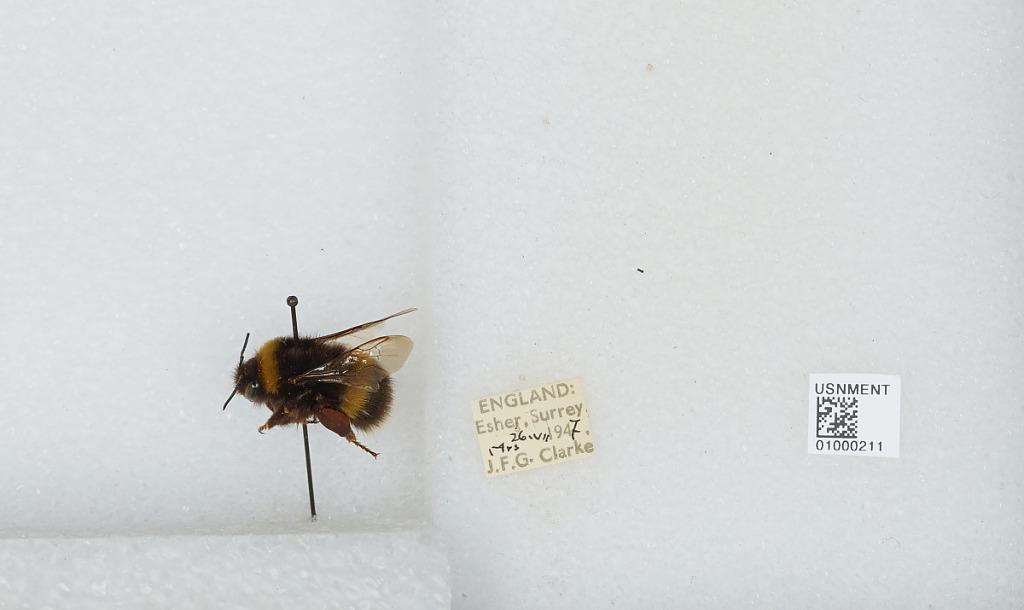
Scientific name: Bombus (Bombus) lucorum (Linnaeus)
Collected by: J. Clarke
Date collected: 1947-7-26
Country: United Kingdom
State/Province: England
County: Surrey
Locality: Esher
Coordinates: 51.3691, -0.365